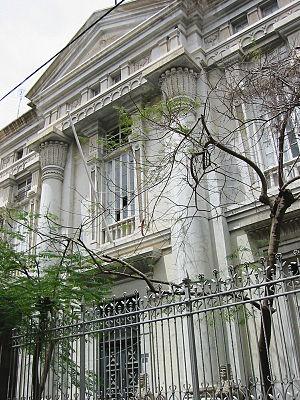
Un temple maçonnique est le nom symbolique donné au lieu où se réunissent les loges maçonniques pour pratiquer leurs rituels, dans le cadre de réunions qu'ils nomment des « tenues ». Son agencement et sa décoration obéissent à des règles symboliques précises qui peuvent cependant différer notablement selon les époques, les pays, les rites et les degrés maçonniques.
Le temple maçonnique de Santa Cruz de Tenerife est un bâtiment situé dans la ville de Santa Cruz de Tenerife dans les Îles Canaries en Espagne. Il est édifié selon les plans de l'architecte Manuel de Cámara y Cruz entre 1899 et 1902 pour l'utilisation de la loge Añaza. La construction globale dure plus de vingt années et il est considéré comme un des plus bels exemples de bâtiment maçonnique en Espagne. Il fut également le plus grand centre maçonnique d'Espagne jusqu'à sa réquisition par le régime franquiste.